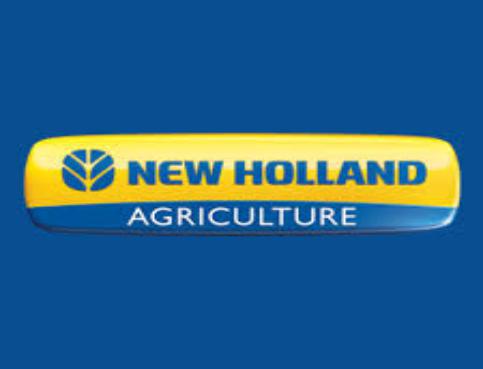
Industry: Others